28th International Eucharistic Congress

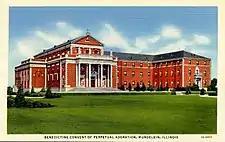
Convent for the Benedictine Sisters in Libertyville, Illinois

On June 20, a Sunday, at churches throughout the Roman Catholic Archdiocese of Chicago, over 260 bishops participated in holy hours, with the "Chicago New World" commenting that there was "a prelate for every pulpit". The congress officially began that day with a large procession that included representatives from all attending religious orders, 750 students from Quigley Preparatory Seminary, 500 monsignors, 300 bishops, 60 archbishops, and 10 cardinals. The procession was watched by approximately 250,000 spectators and was regarded as being one of the largest gathering of prelates in modern times outside of Rome. Loudspeakers, a relatively recent invention, were used in the procession, which was also broadcast via radio and aired at churches across the United States. The Chicago Symphony Orchestra, accompanied by a choir composed of choral members from both Saint Mary of the Lake and Quigley, performed for the congress's opening Mass at Holy Name Cathedral, playing a piece written by New York City-based composer Pietro Yon.